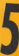
Number: 5